Envisat

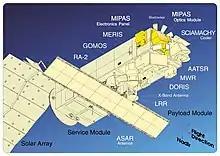
Instruments carried by Envisat.

Envisat carries an array of nine Earth-observation instruments that gathered information about the Earth (land, water, ice, and atmosphere) using a variety of measurement principles. A tenth instrument, DORIS, provided guidance and control. Several of the instruments were advanced versions of instruments that were flown on the earlier ERS-1 and ERS 2 missions and other satellites.